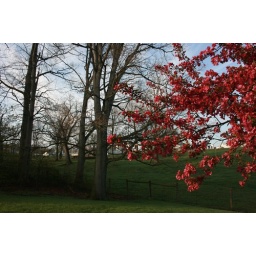
flowering crab apple near dairy barn on VT campus, April 2009